UNASA UCT

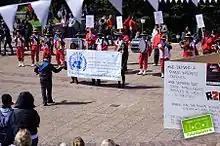
A marching band performs at the University of Cape Town during Blue Week

UNASA UCT hosted its inaugural Blue Week at the University of Cape Town in 2011- a week dedicated to promoting the MDGs and creating awareness to the student body about existing social issues. Blue Week is now an annual event. It exposes UCT students to current issues and discourse that affect the wider community in terms of race, human rights and poverty.